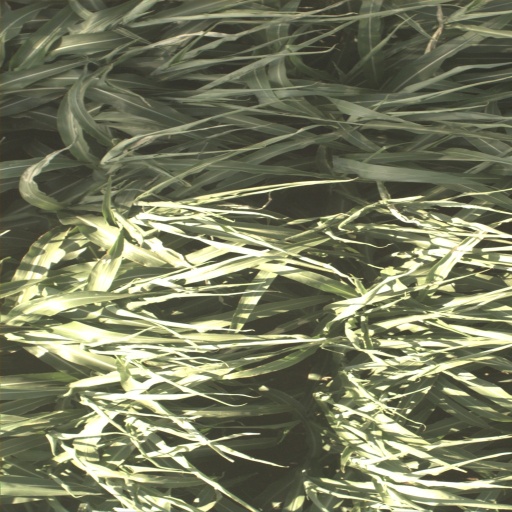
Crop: sorghum